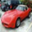
Label: automobile